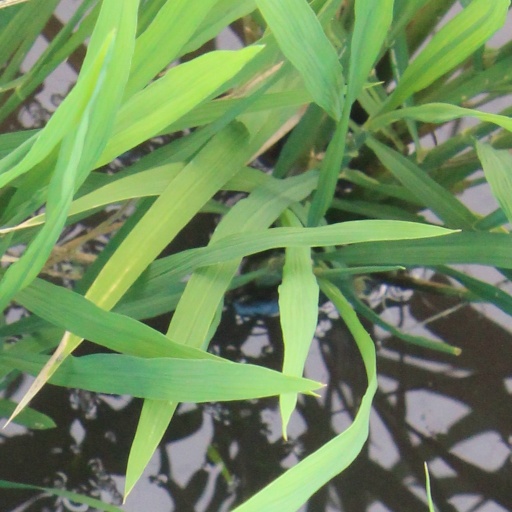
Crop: rice